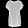
Label: Shirt